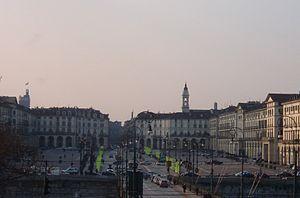
La place Vittorio Veneto est la plus grande place de Turin. Elle fut aménagée dans la première moitié du XIXᵉ siècle lors de l'extension de la ville et la construction du pont Vittorio Emanuele I.